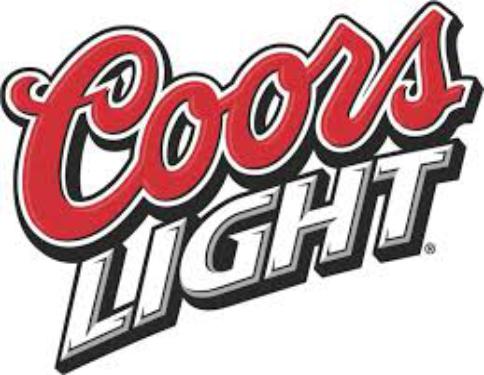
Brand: Coors
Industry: Food